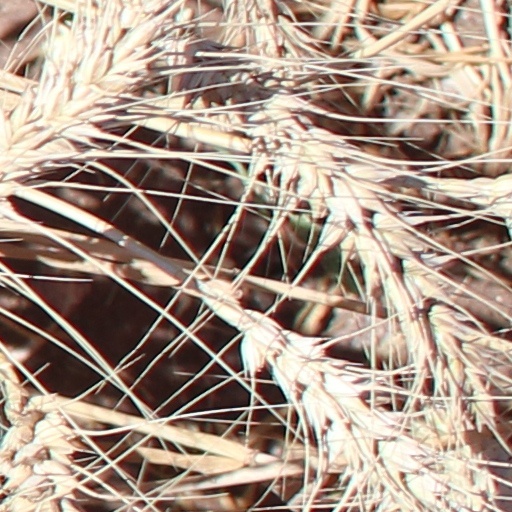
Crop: wheat